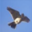
Label: bird